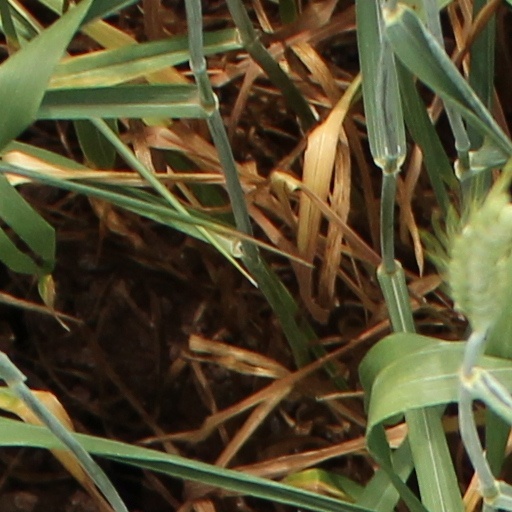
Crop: wheat